Threefold office

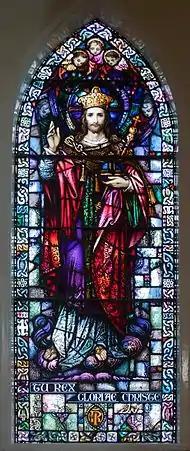
Stained glass window of Christ the King, Tipperary, Ireland

The threefold office of Jesus Christ is a Christian doctrine based upon the teachings of the Old Testament of which Christians hold different views. It was described by Eusebius and more fully developed by John Calvin.